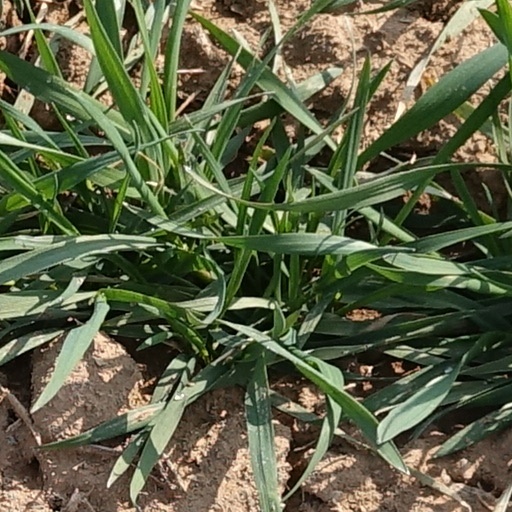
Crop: wheat